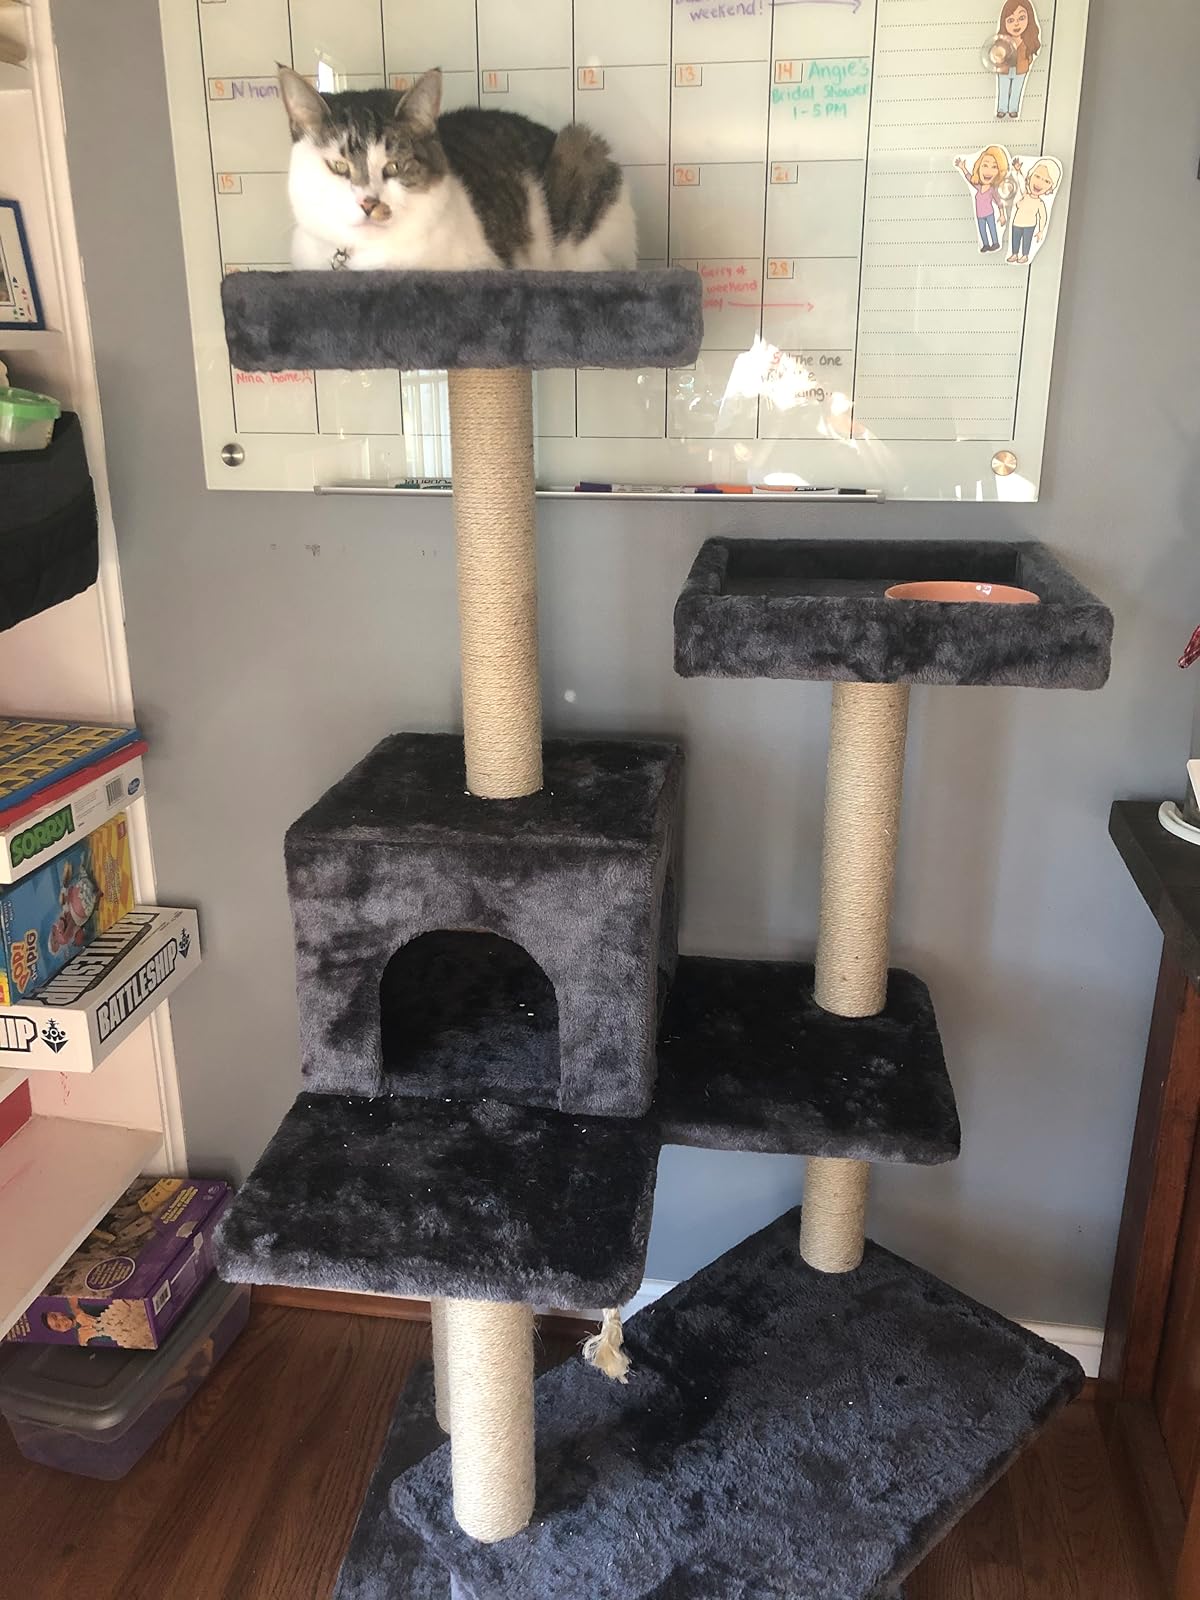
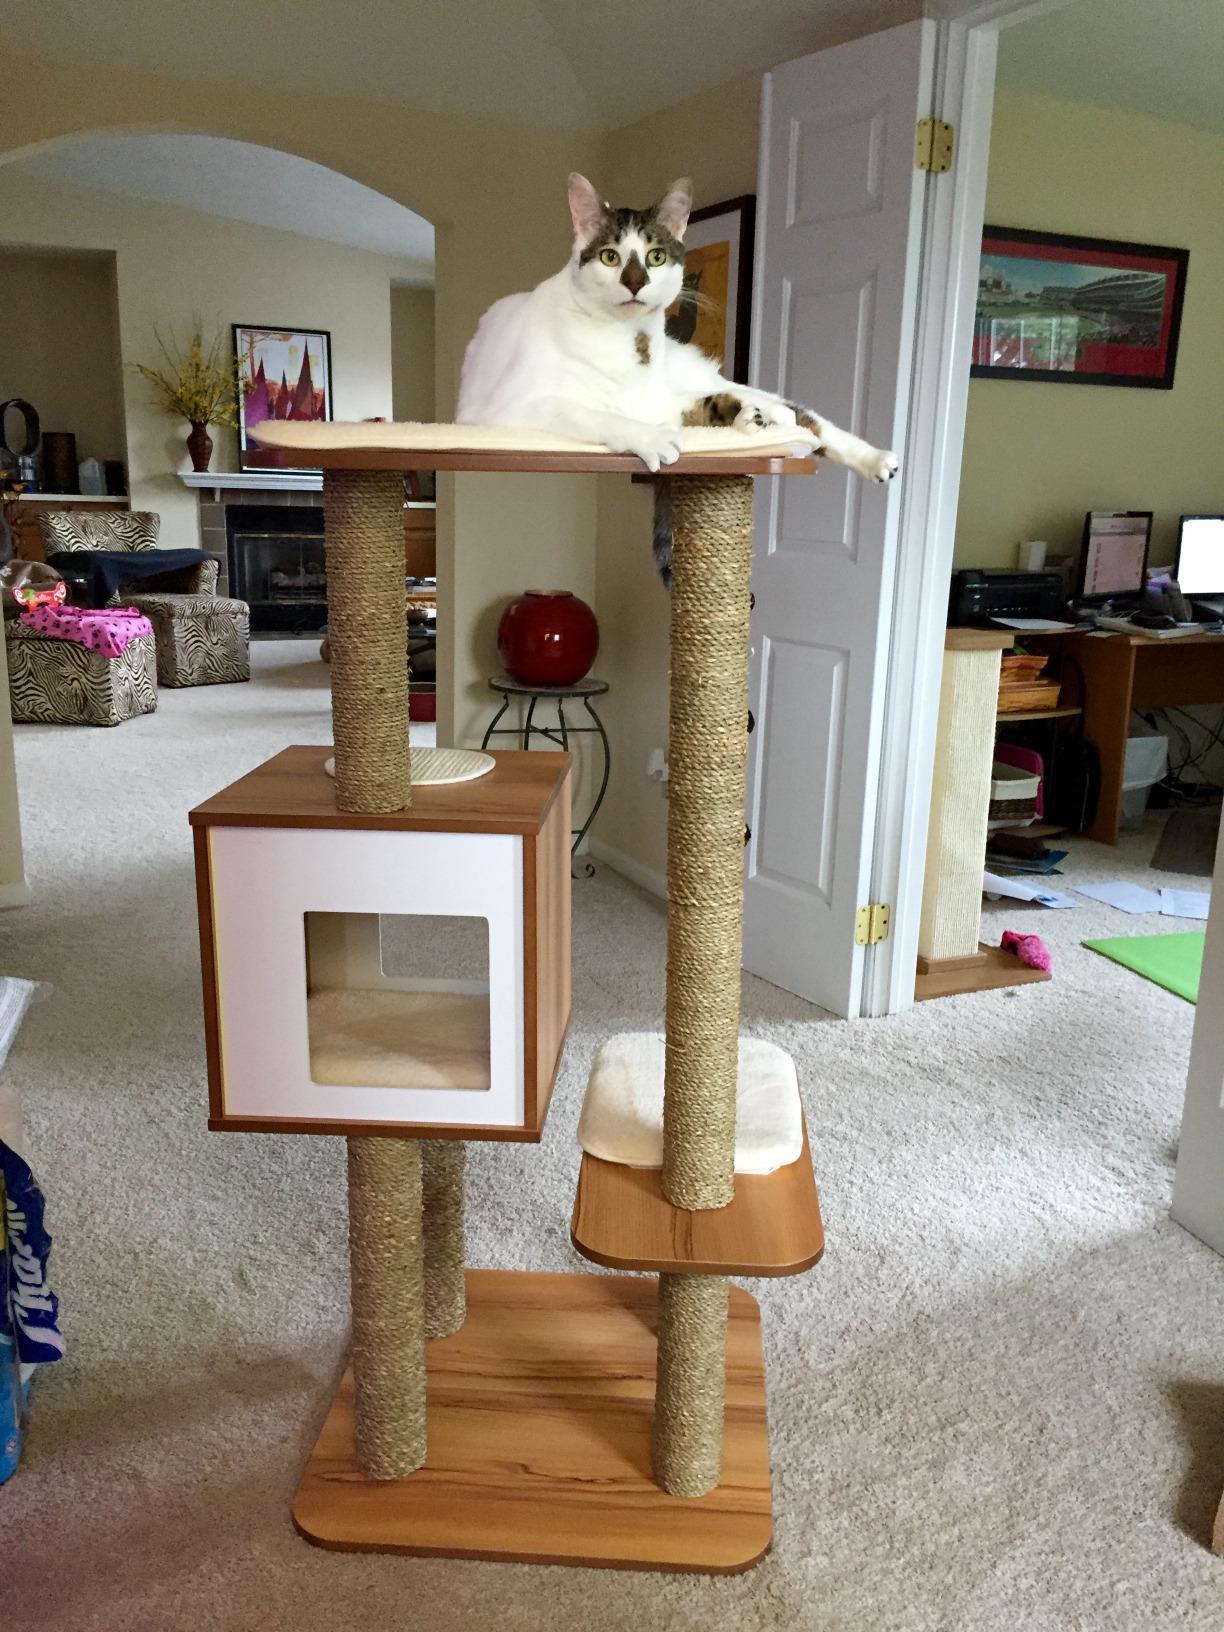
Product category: items_cat tree
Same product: no